Mitsubishi Space Star

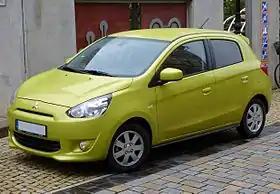
Mitsubishi Mirage hatchback, marketed in some parts of Europe and Singapore as the Mitsubishi Space Star

The sixth generation Mitsubishi Mirage hatchback, released in 2012, is rebadged as the Mitsubishi Space Star in the Singaporean and European markets. It is a supermini car, in five-door hatchback body style, powered by a three-cylinder petrol engine.